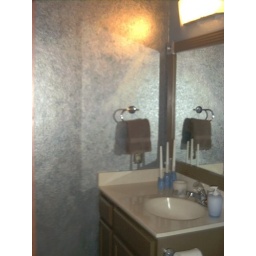
A silver over blue faux finish, dark wood framing around mirror, chrome accent.